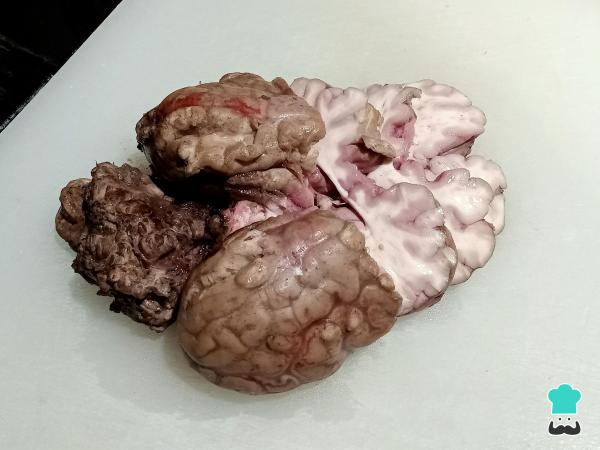
Una vez que se enfríen, pasa los sesos a una tabla y córtalos en rebanadas gruesas con un cuchillo que esté bien afilado.